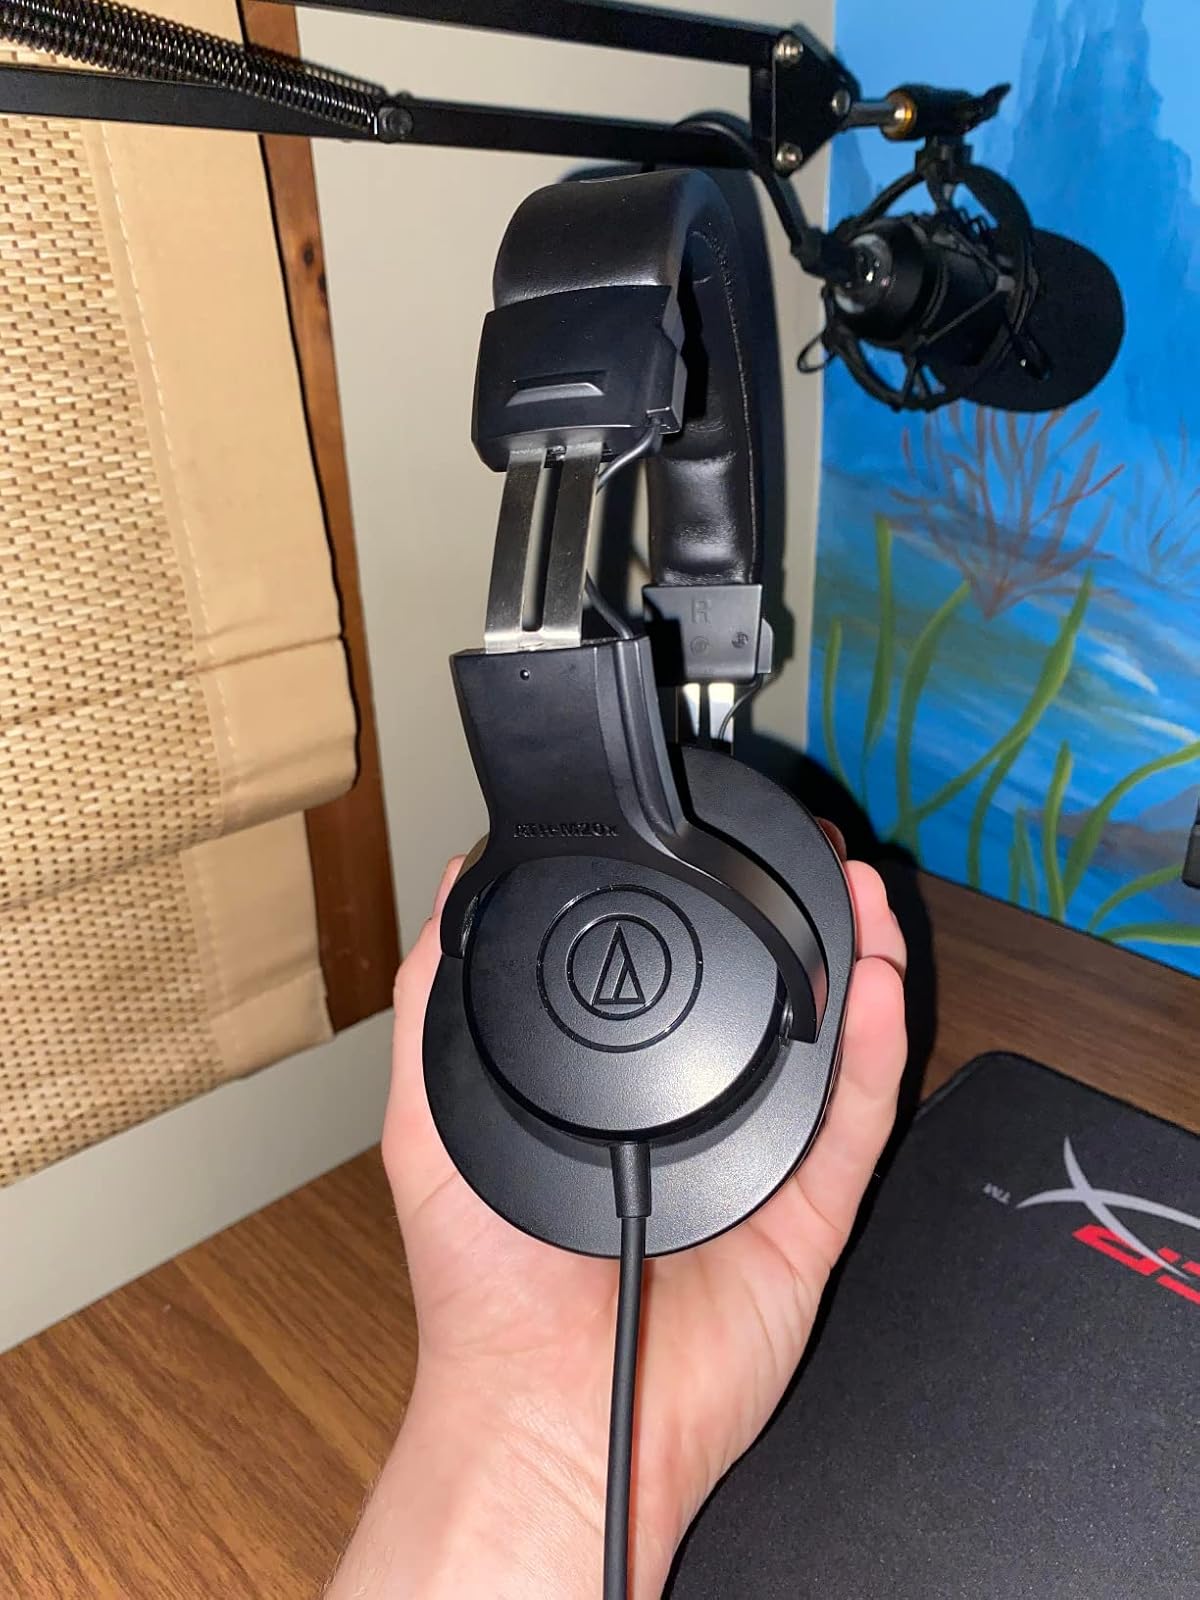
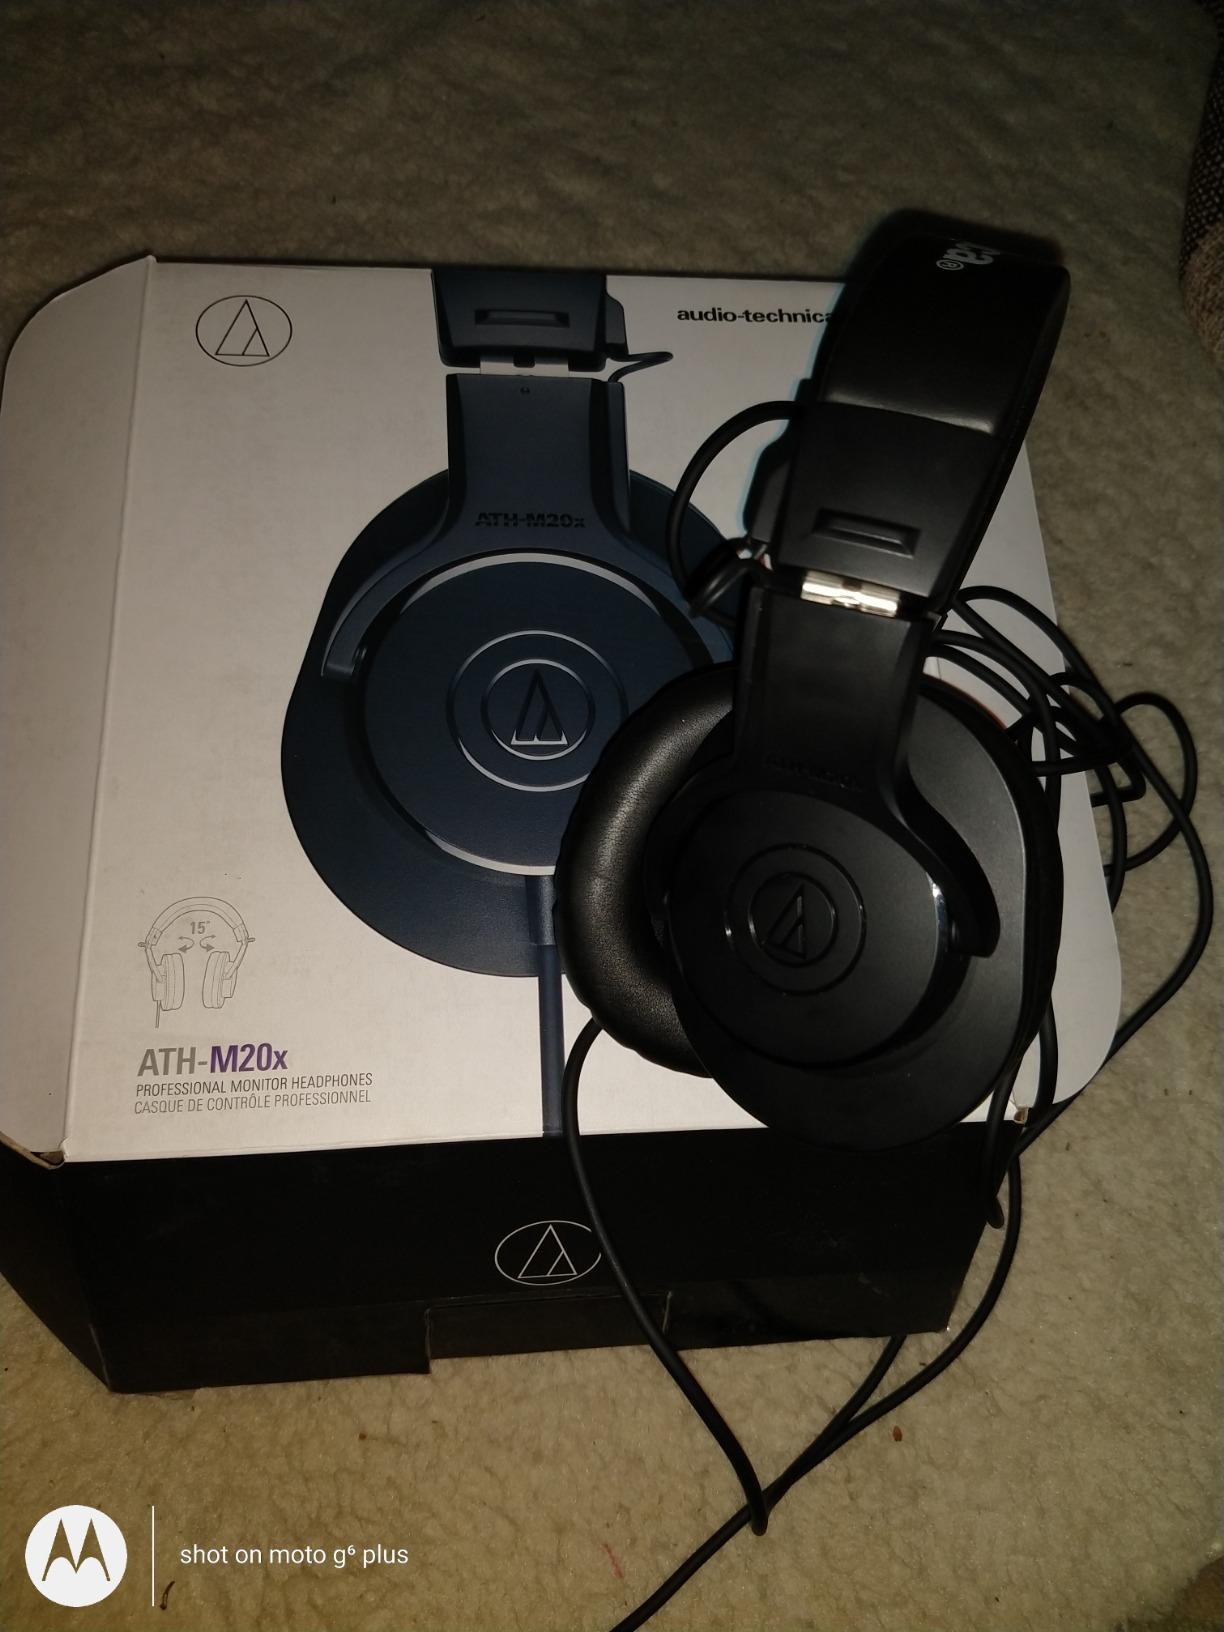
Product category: headphones
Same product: yes